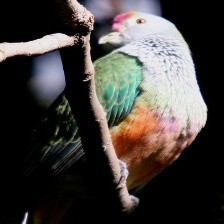
Species: SCARLET CROWNED FRUIT DOVE
Scientific name: PTILINOPUS INSULARIS